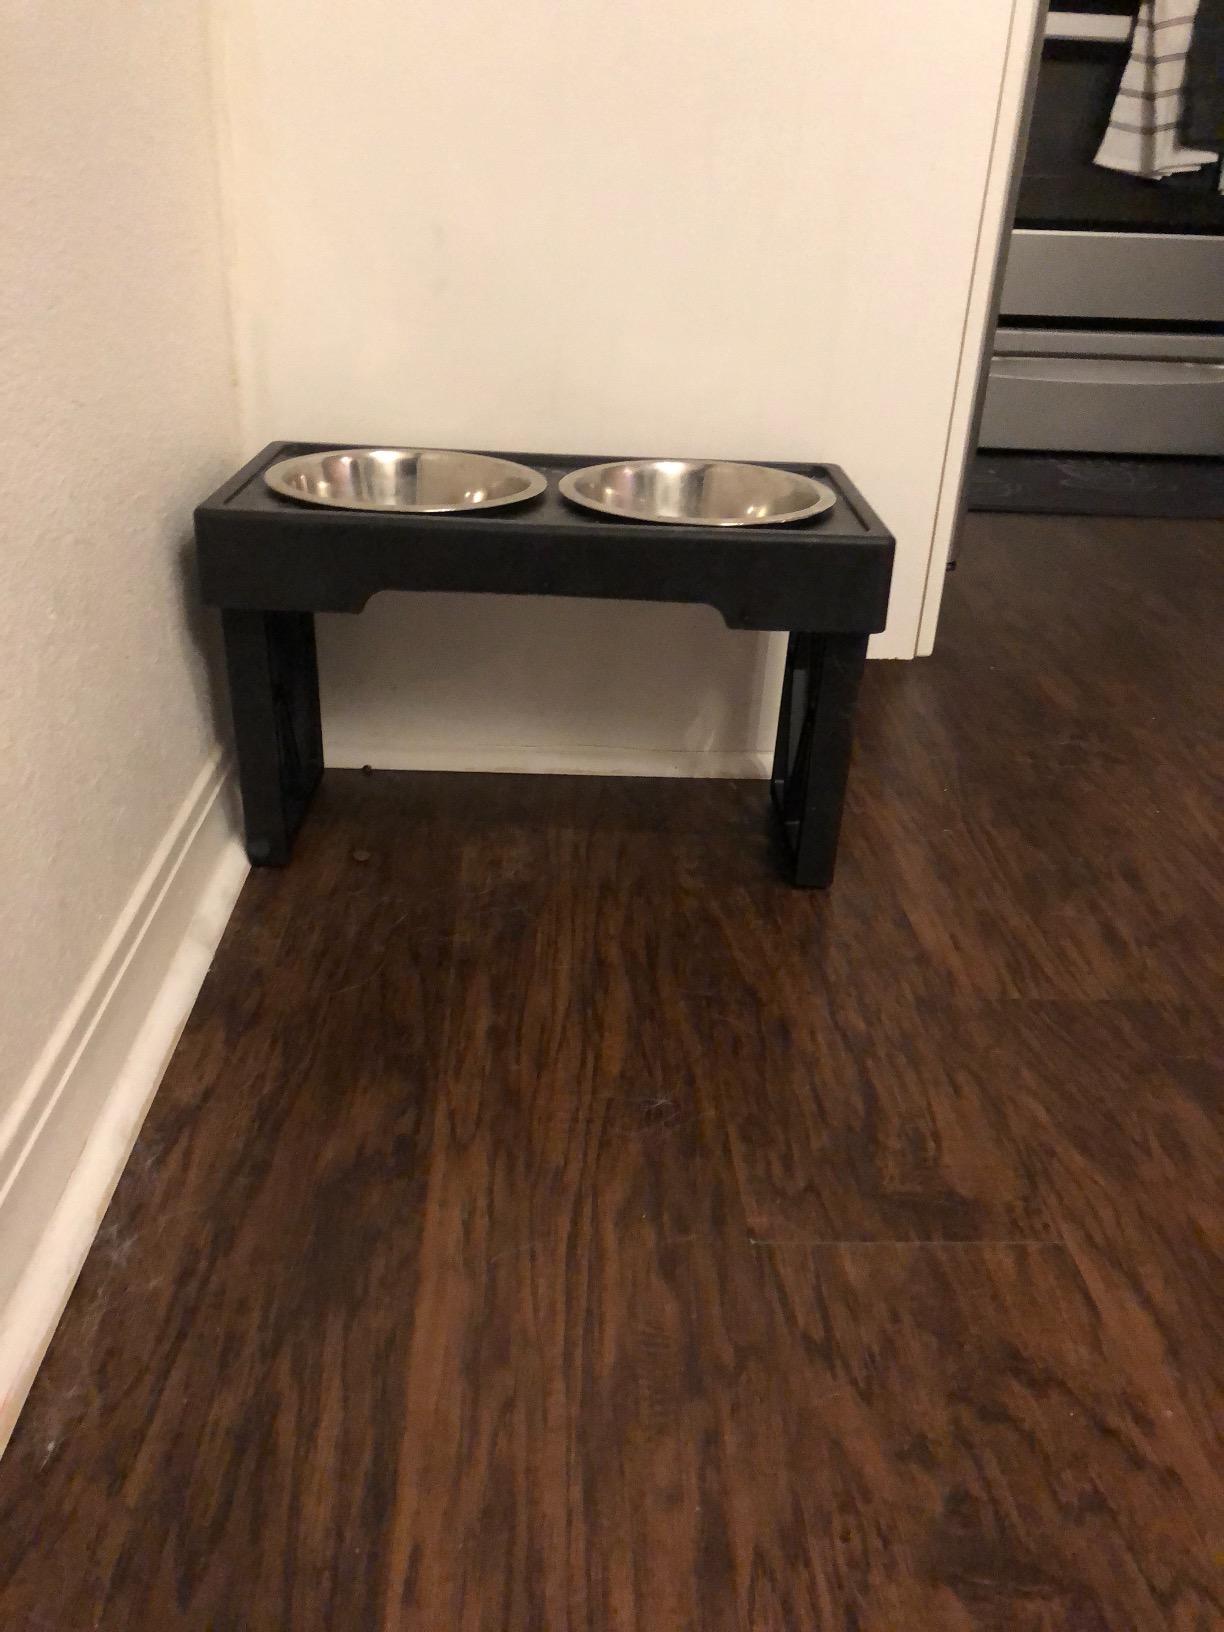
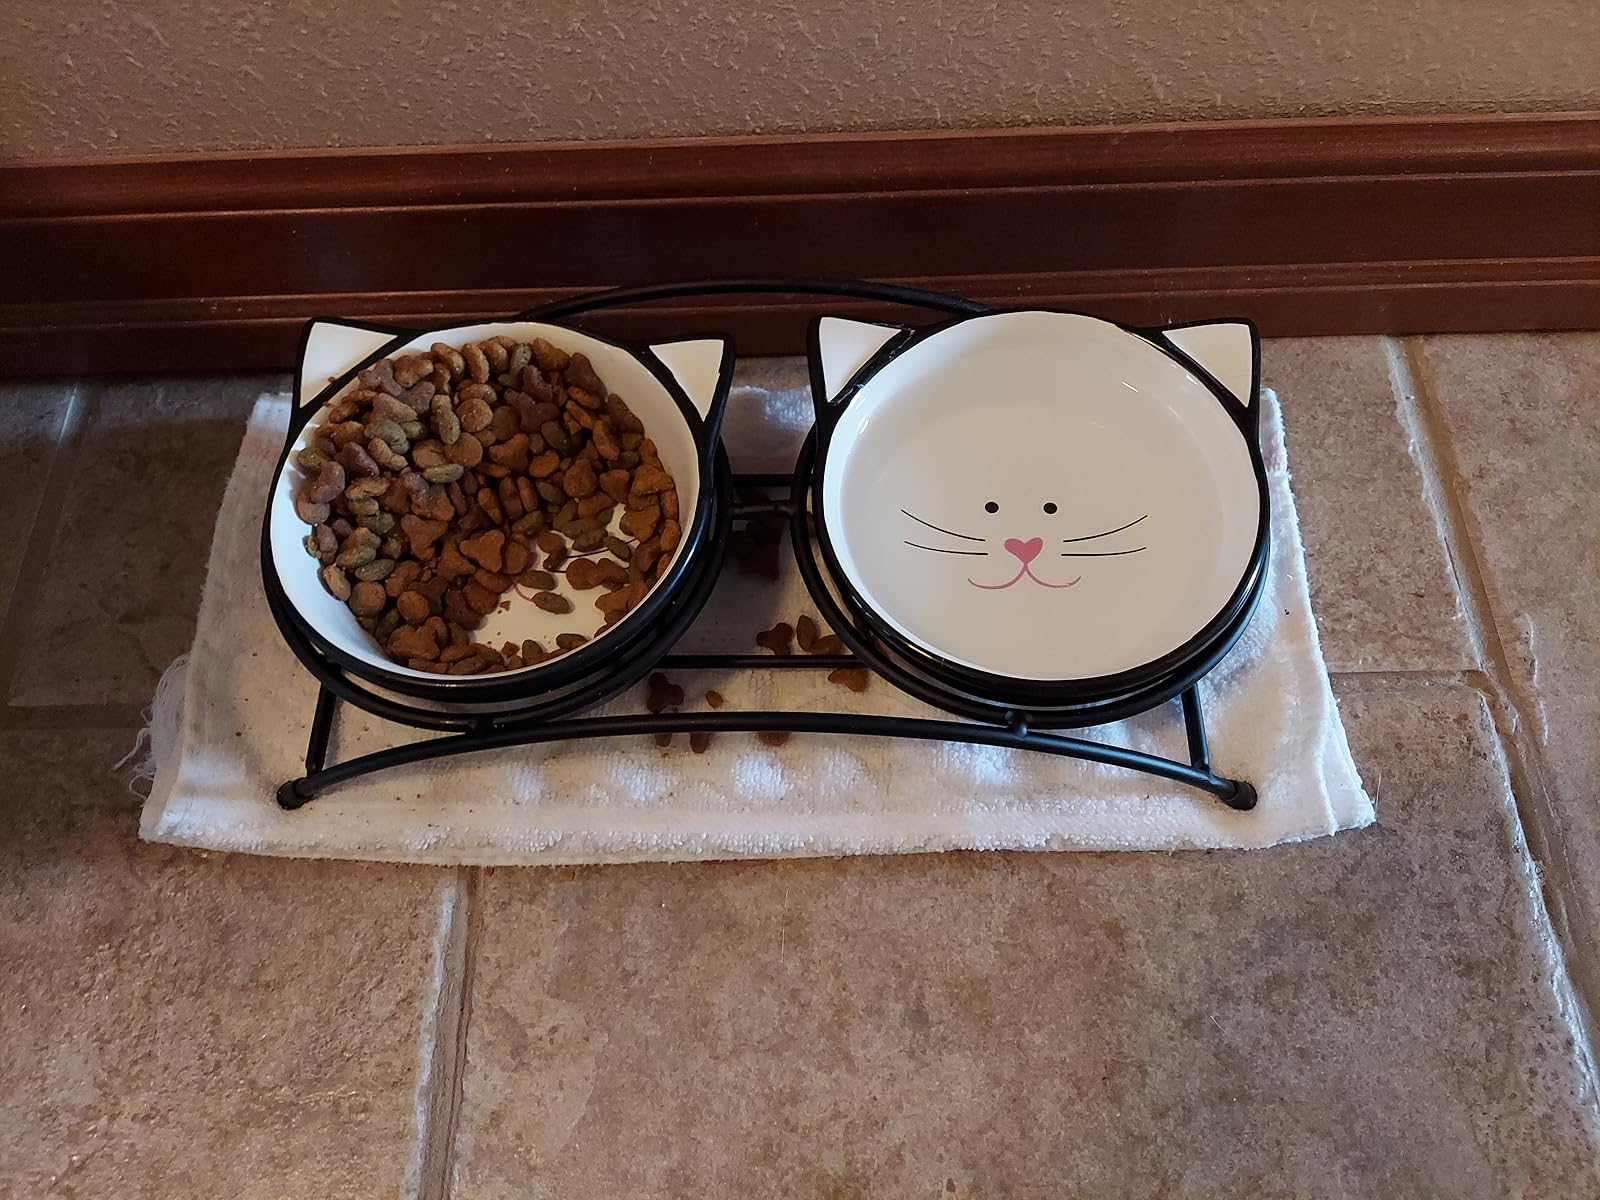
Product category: items_bowl
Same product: no